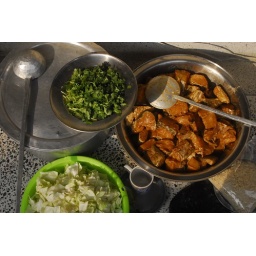
ocean fish flown in from india's shores